Race to Dakar

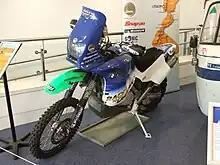
Hall's BMWF650RR pictured at the Coventry Transport Museum

During the rally, Boorman crashed and broke bones in one hand, and dislocated the thumb in the other when he fell and tried to push his bike up and off his body. There is a lot of interesting focus on the mental and emotional battles during which Boorman tries to rationalize his failure. He rode on to the end of the stage and chose to withdraw. Hall and Pavey rode on, but Hall gave up and quit the stage where he spent two days and was eventually picked up by the camion balais sweeper truck. Pavey was able to finish the event. The team were met at Dakar by their spouses and girlfriends, as well as Charley's best friend Ewan McGregor, who flew out to congratulate them.